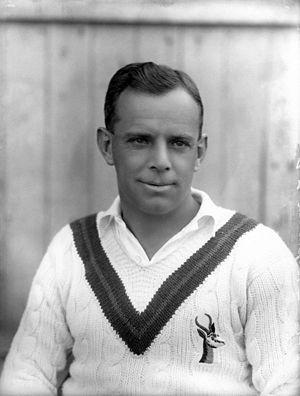
Louis Bosman Raymond est un joueur sud-africain de tennis médaillé d'or olympique.